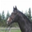
Label: horse